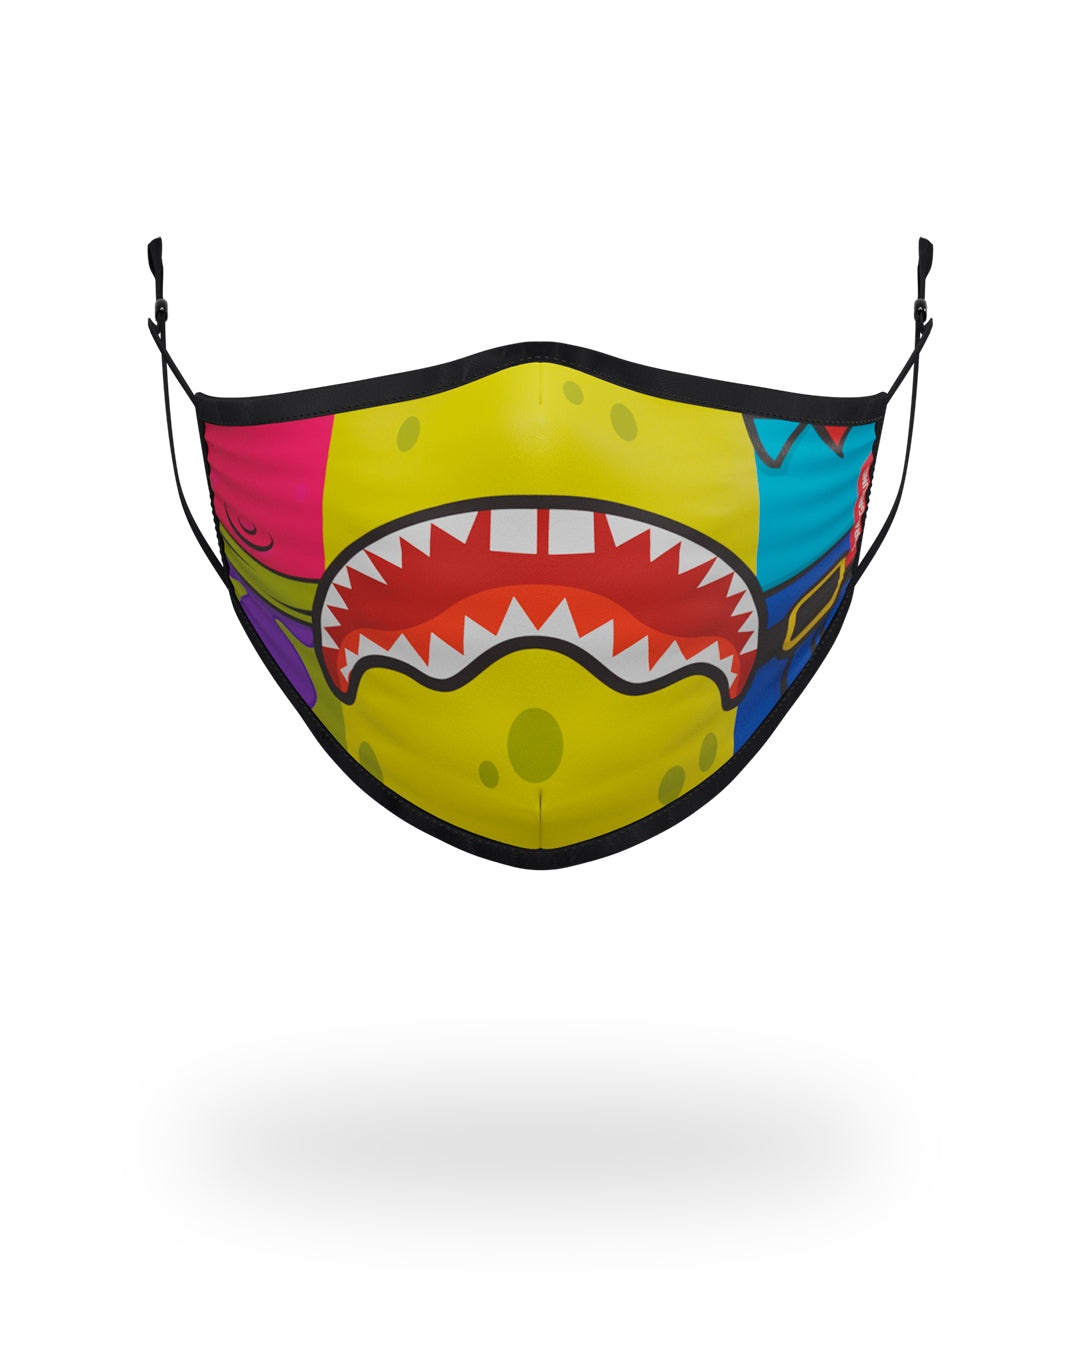
ADULT SPONGEBOB OG SHARK FORM FITTING FACE-COVERING
Brand: SPRAYGROUND®
Category: Apparel & Accessories > Clothing Accessories > Fashion Face Masks